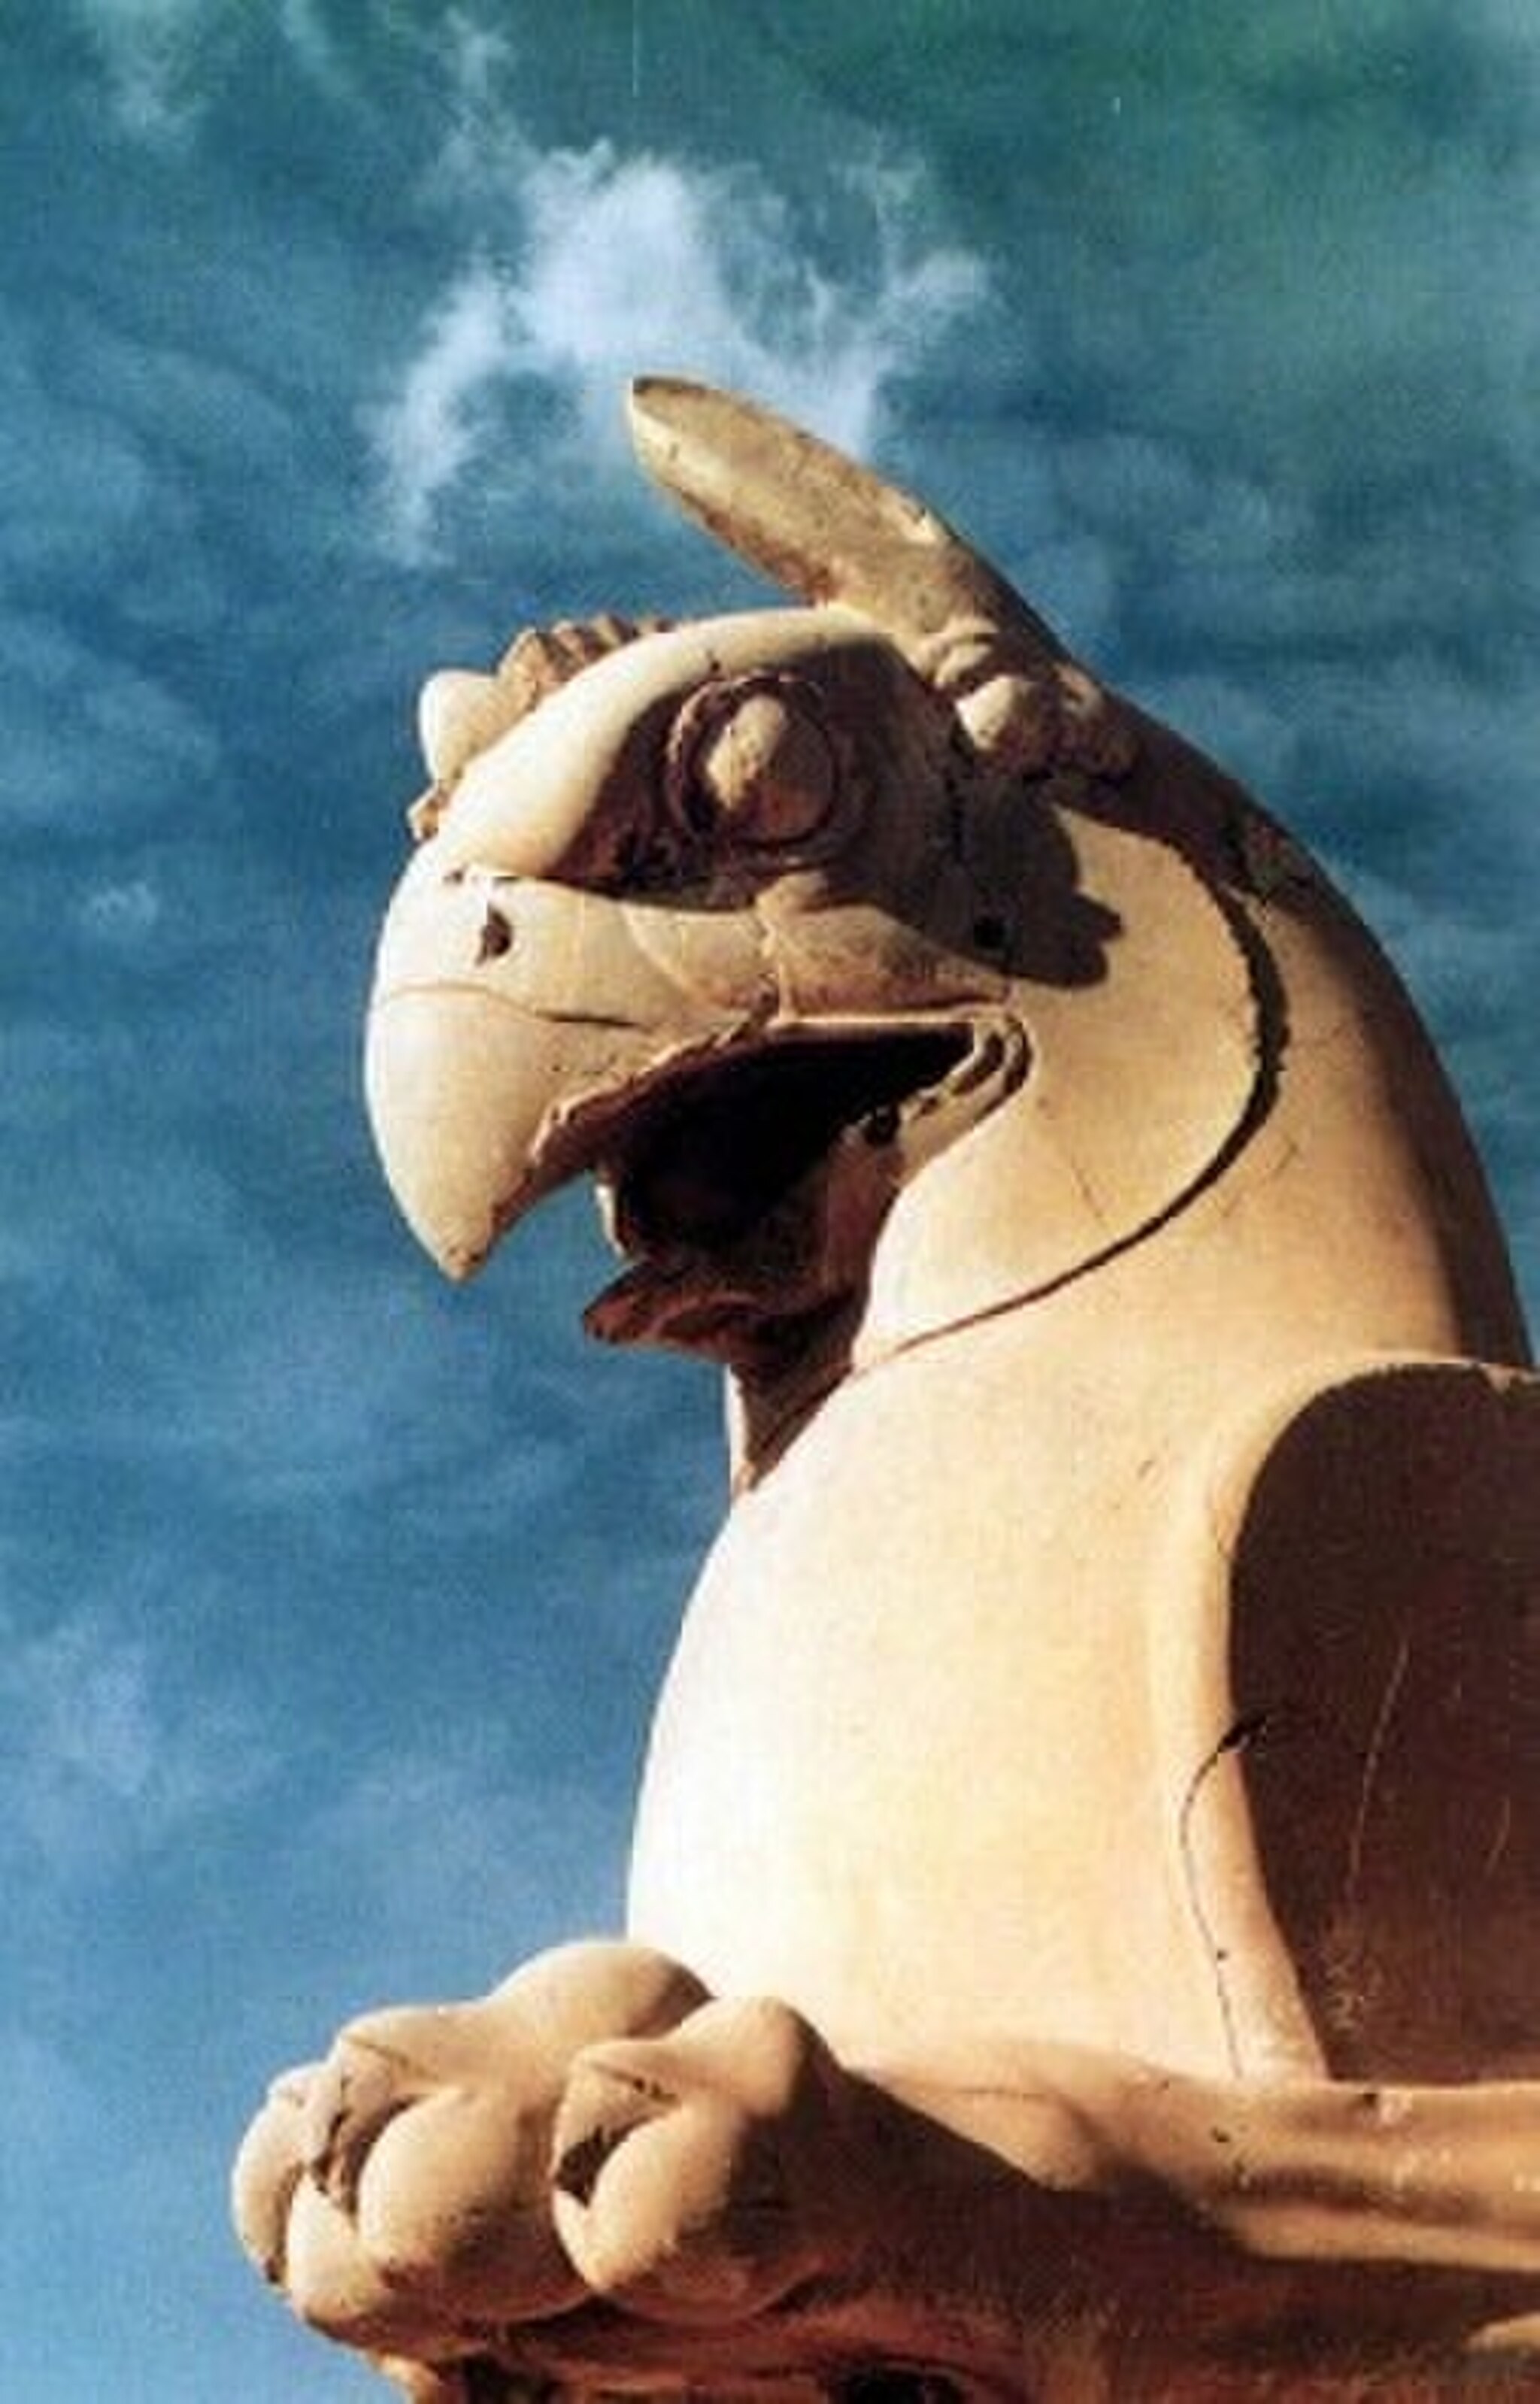
Title: Homa
Description: Homa in Persepolis
Date: 1 May 2006 (original upload date)
Categories: GFDL, Mythology of Persia, User-created GFDL images, License migration completed, Self-published work, Griffin capitals in Persepolis